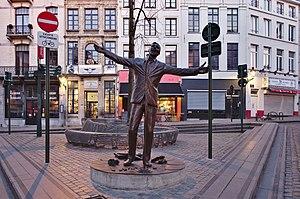
La place de la Vieille Halle aux Blés est une très vieille place du centre de Bruxelles, en Belgique, bordée de nombreuses maisons classées dont plusieurs remarquables maisons de style baroque.